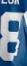
Number: 8